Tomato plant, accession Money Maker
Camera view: horizontal (90 deg, fisheye); turntable rotation: 120 degrees
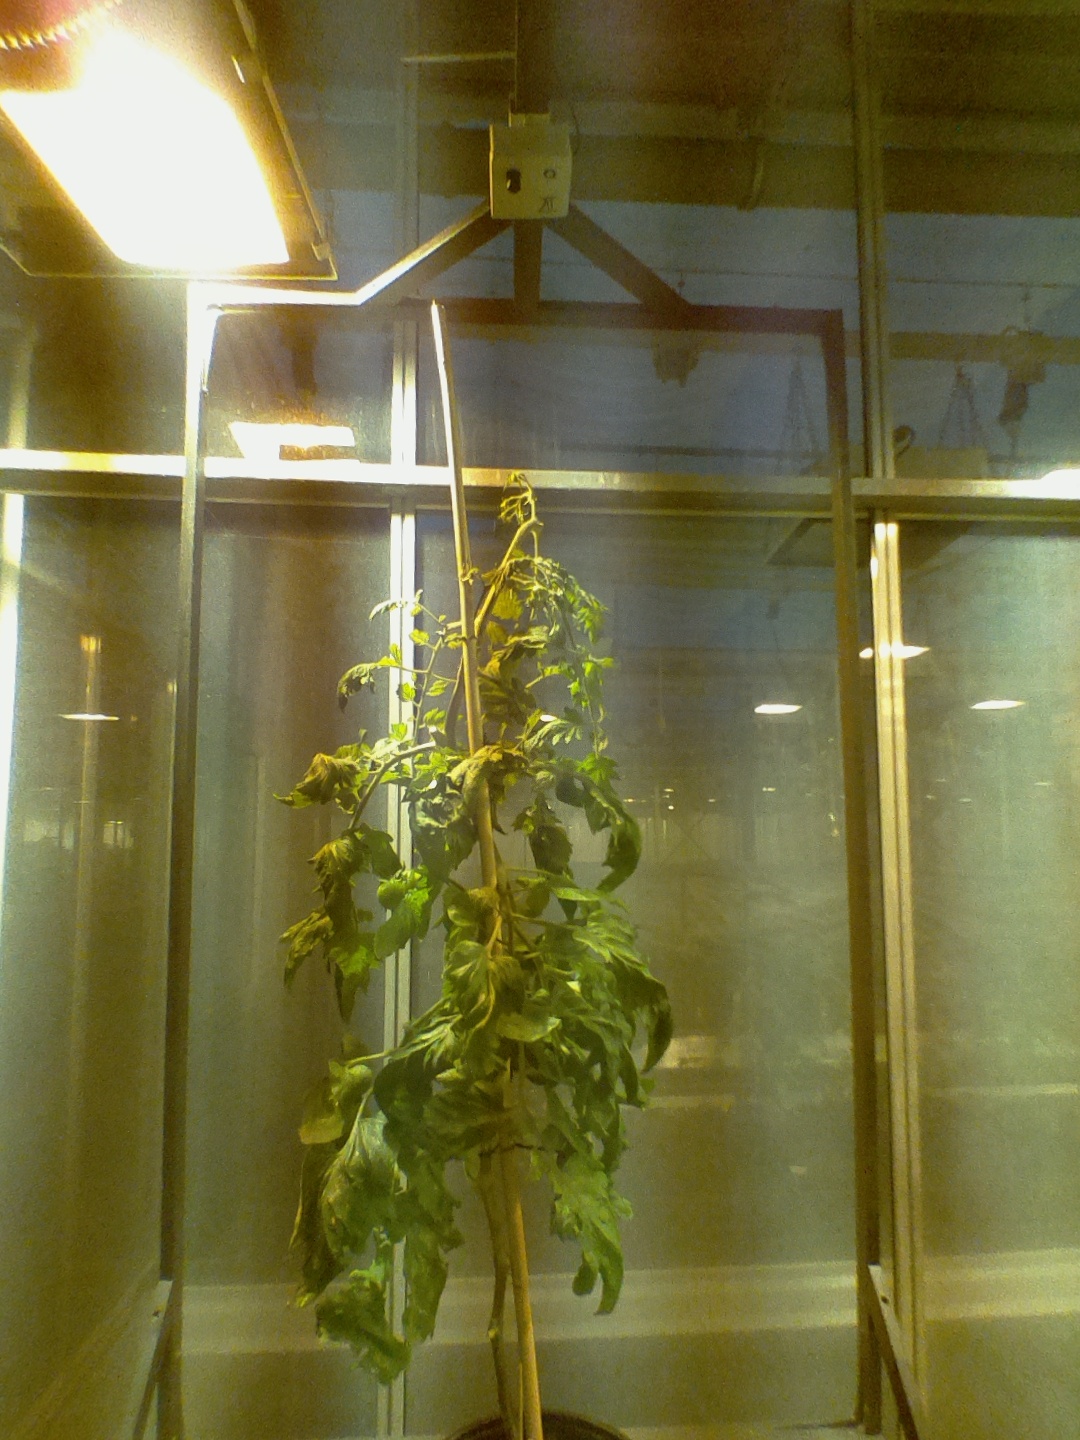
BBCH growth stage 75: 50%-60% of final fruit size